Argentina Glacier

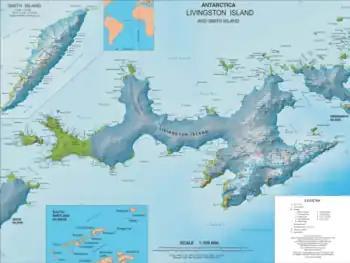
Topographic map of Livingston Island and Smith Island

Argentina Glacier is a glacier flowing northwest from Hurd Dome and terminating near Argentina Cove, South Bay, on Livingston Island, in the South Shetland Islands. The name Argentina Glacier was given in association with Argentina Cove by the Spanish Antarctic Expedition, about 1995.